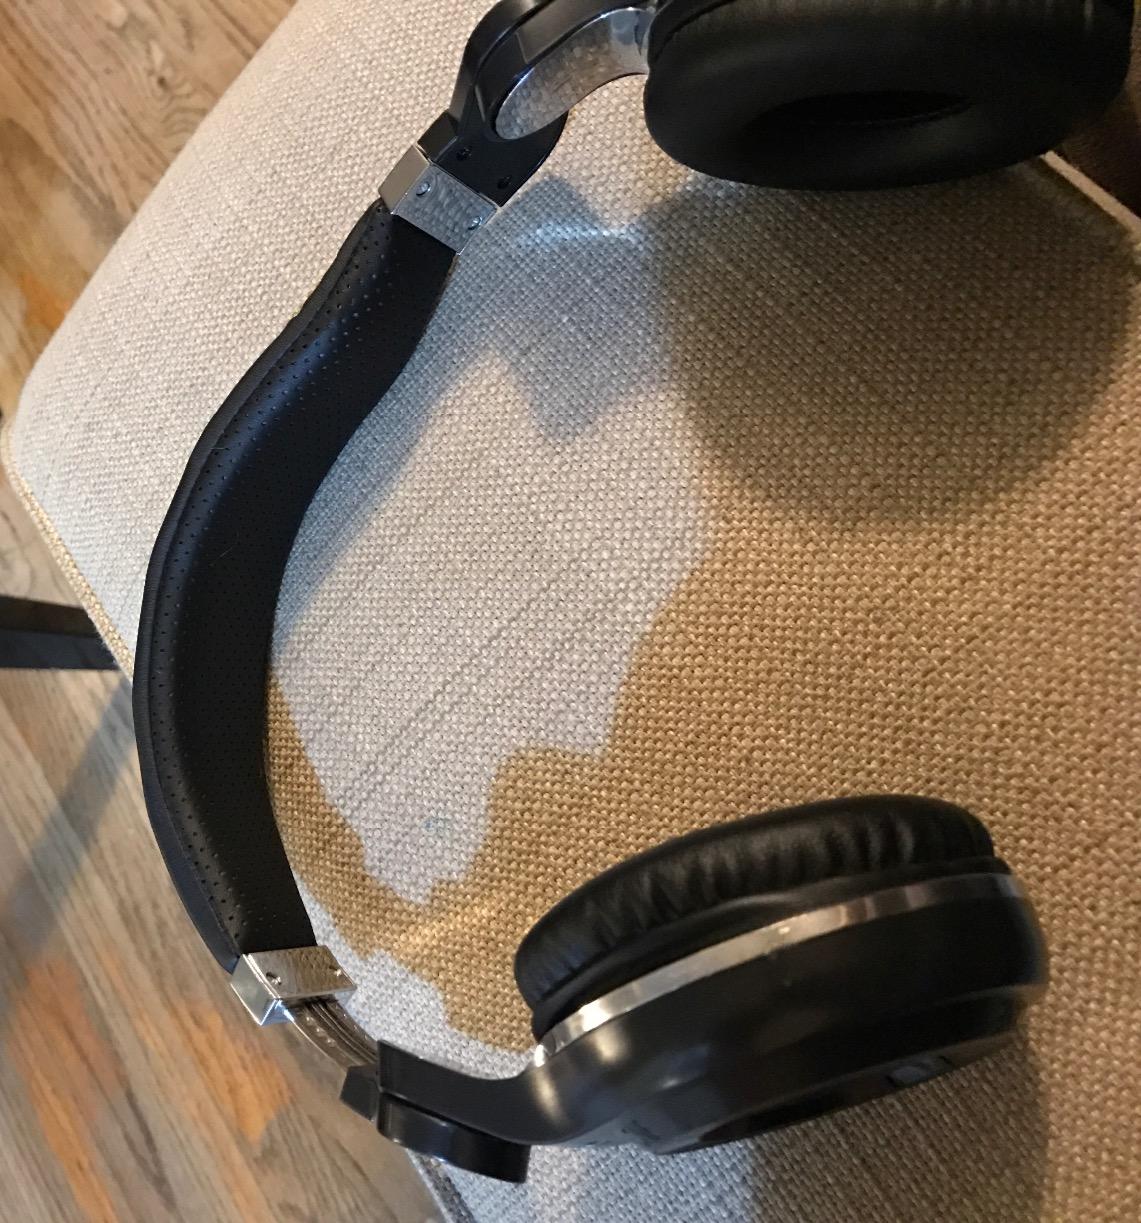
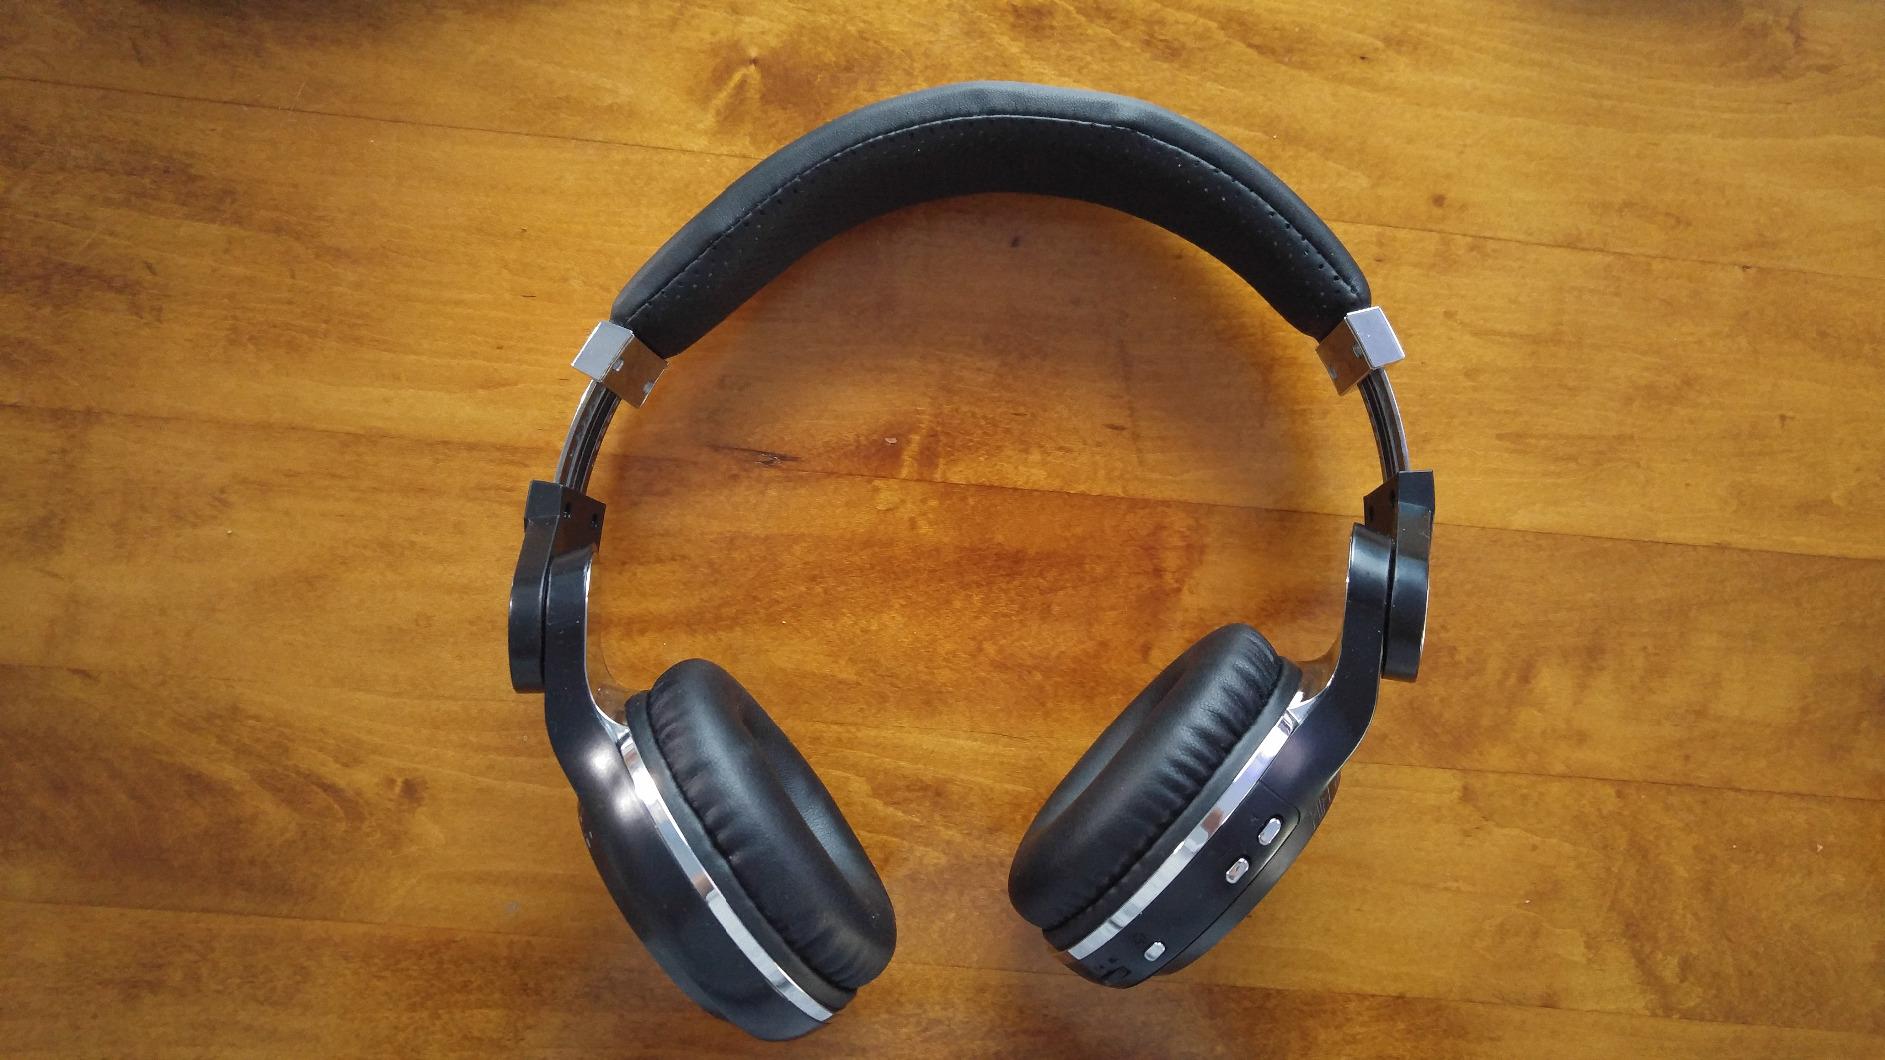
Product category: headphones
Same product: yes